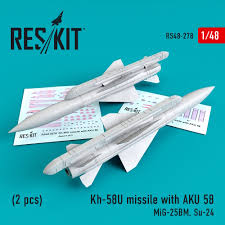
Label: Air Defense